Glenn L. Martin Company

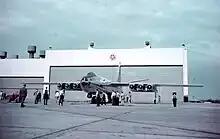
XB-48 bomber prototype, in front of Martin Company hangar,

Postwar efforts in aeronautics by the Martin Company included two unsuccessful prototype bombers, the XB-48 and the XB-51, the marginally successful AM Mauler, the successful B-57 Canberra tactical bombers, the P5M Marlin and P6M SeaMaster seaplanes, and the Martin 2-0-2 and Martin 4-0-4 twin-engined passenger airliners.